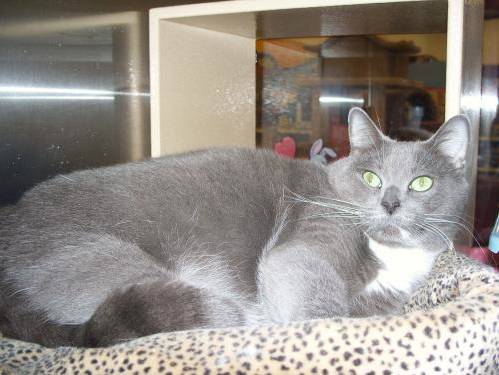
Label: cat